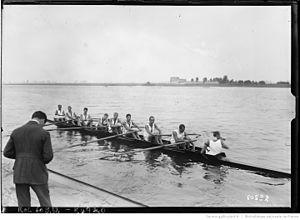
Grasshoper Club Zurich, [équipe] gagnante du 8 [de pointe, championnats d'Europe d'aviron, Mâcon, 15/8/20]
Les championnats d'Europe d'aviron 1920, vingt-deuxième édition des championnats d'Europe d'aviron, ont lieu le 15 août 1920 à Mâcon, en France.
Paul Rudolf, né le 6 décembre 1892, est un rameur suisse.